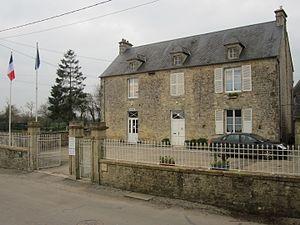
Carquebut, France
Carquebut est une ancienne commune française, située dans le département de la Manche en région Normandie, peuplée de 310 habitants, commune déléguée au sein de Sainte-Mère-Église depuis le 1ᵉʳ janvier 2019.